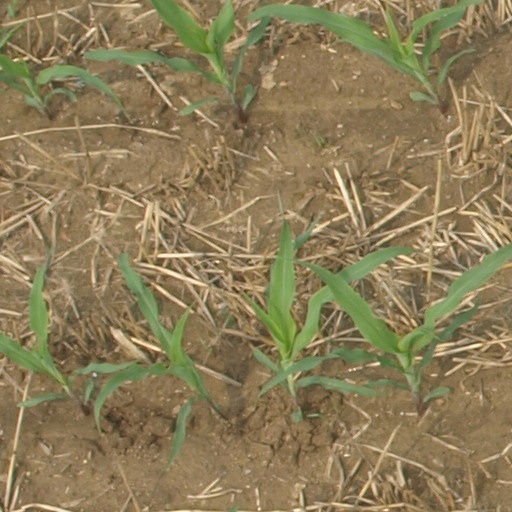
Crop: maize; corn